Kaiju Mono

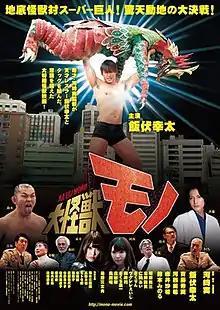
Theatrical release poster

is a 2016 Japanese "kaiju" film directed by Minoru Kawasaki.